People's Justice Party (Malaysia)

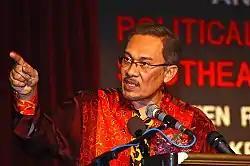
Anwar Ibrahim speaking in 2005

As the new amendments to the party constitution had yet to be approved by the Registrar of Societies, candidates from PRM contested the 2004 general election using the symbol of the old National Justice Party. The party fared poorly in the elections and only managed to retain one parliamentary seat, Permatang Pauh which is held by Dr Wan Azizah, despite winning 9% of the popular vote. The poor showing was later attributed to malapportionment and gerrymandering in the delineation of constituencies, with one estimate suggesting that on average, a vote for the BN government was worth 28 times the vote of a Keadilan supporter.